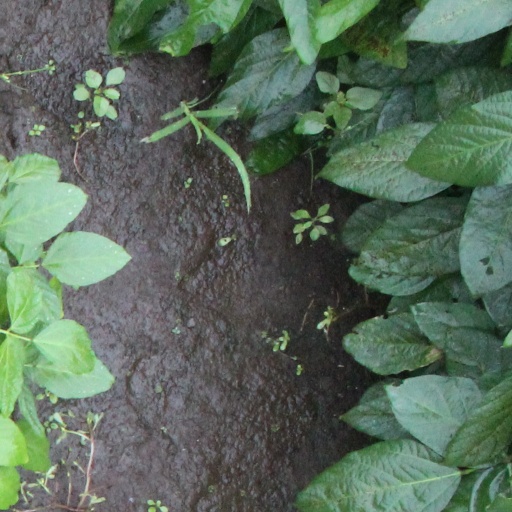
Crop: soybean